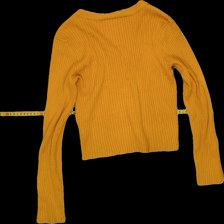
View: back
Type: Sweater
Category: Ladies
Brand: H&M
Colors: Yellow
Material: 56% Acry 44% Cott
Pattern: Plain
Cut: Regular
Size: M
Season: All
Trend: No trend
Stains: No
Price range: 50-100
Recommended usage: Reuse